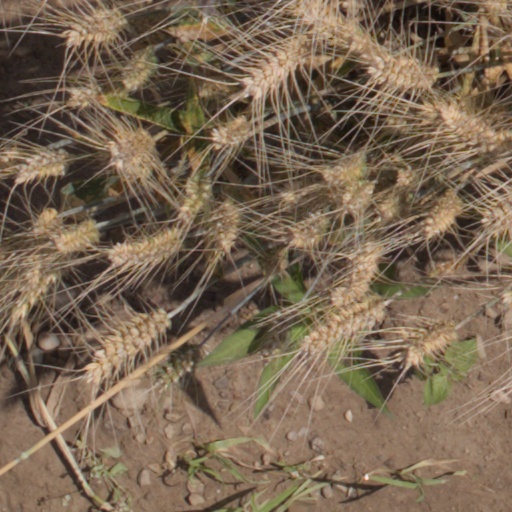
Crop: wheat